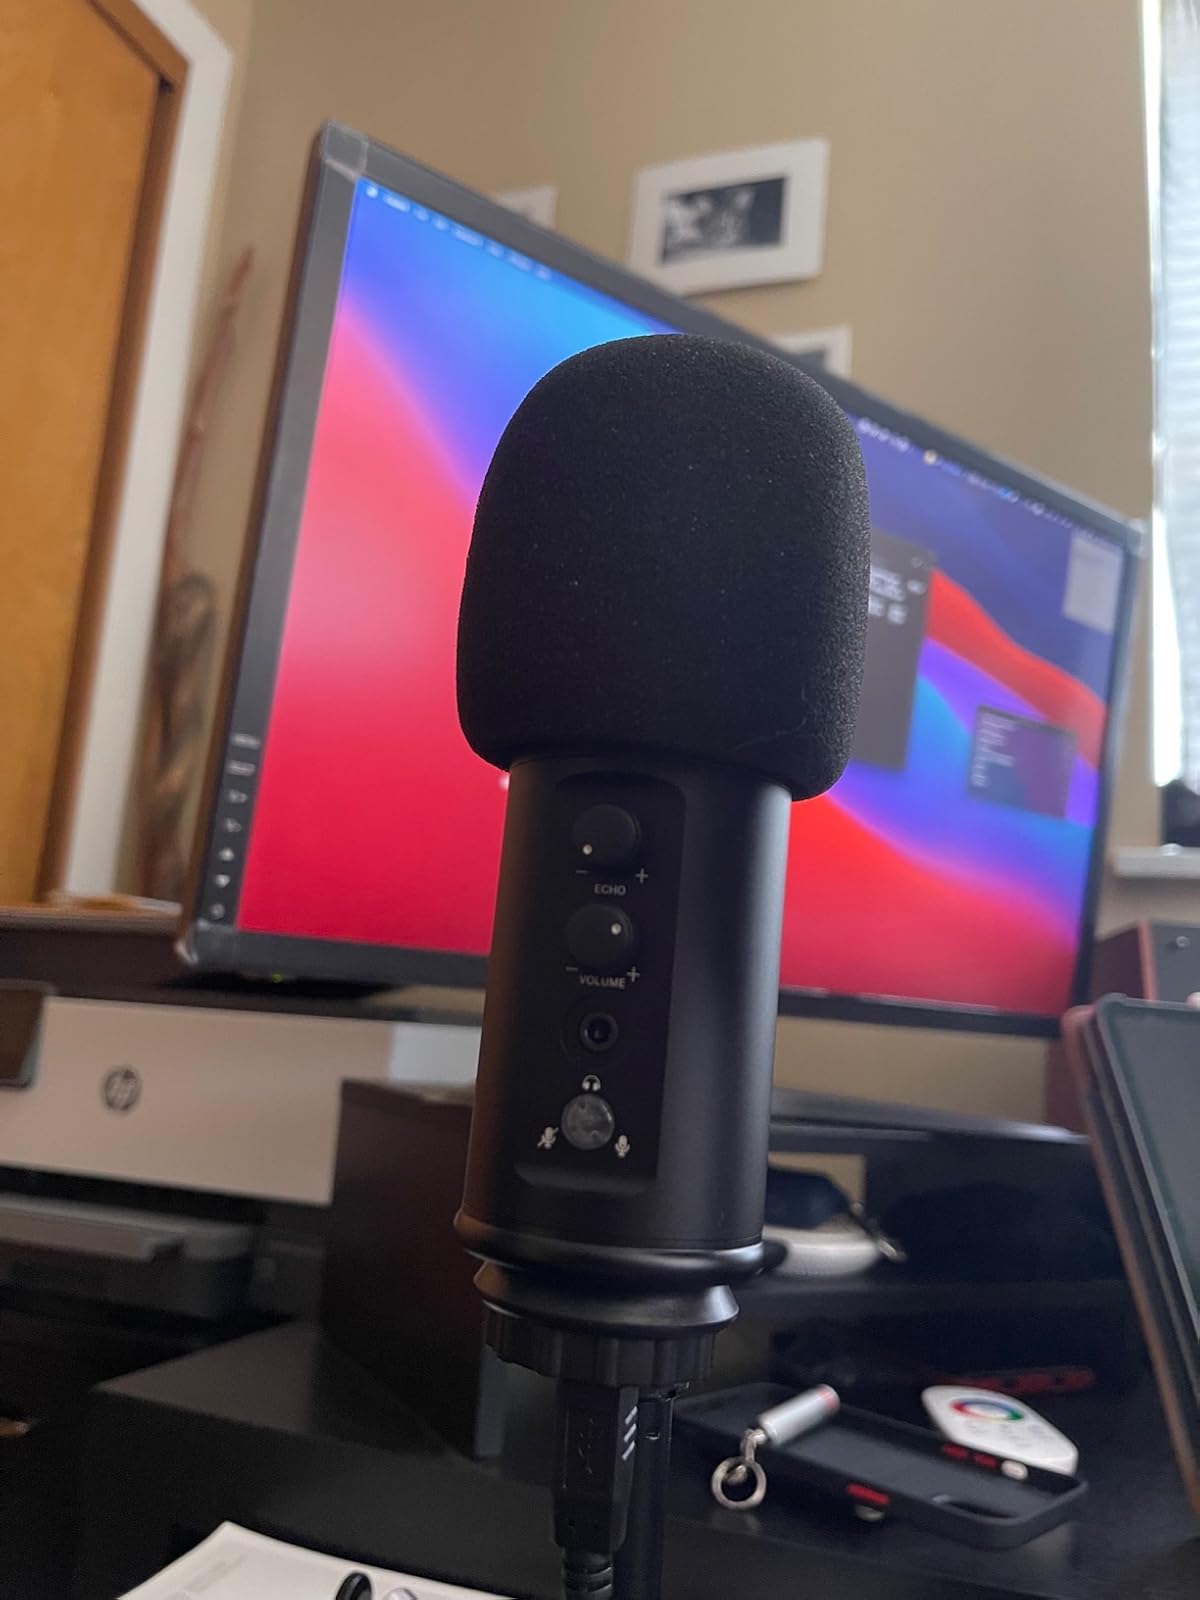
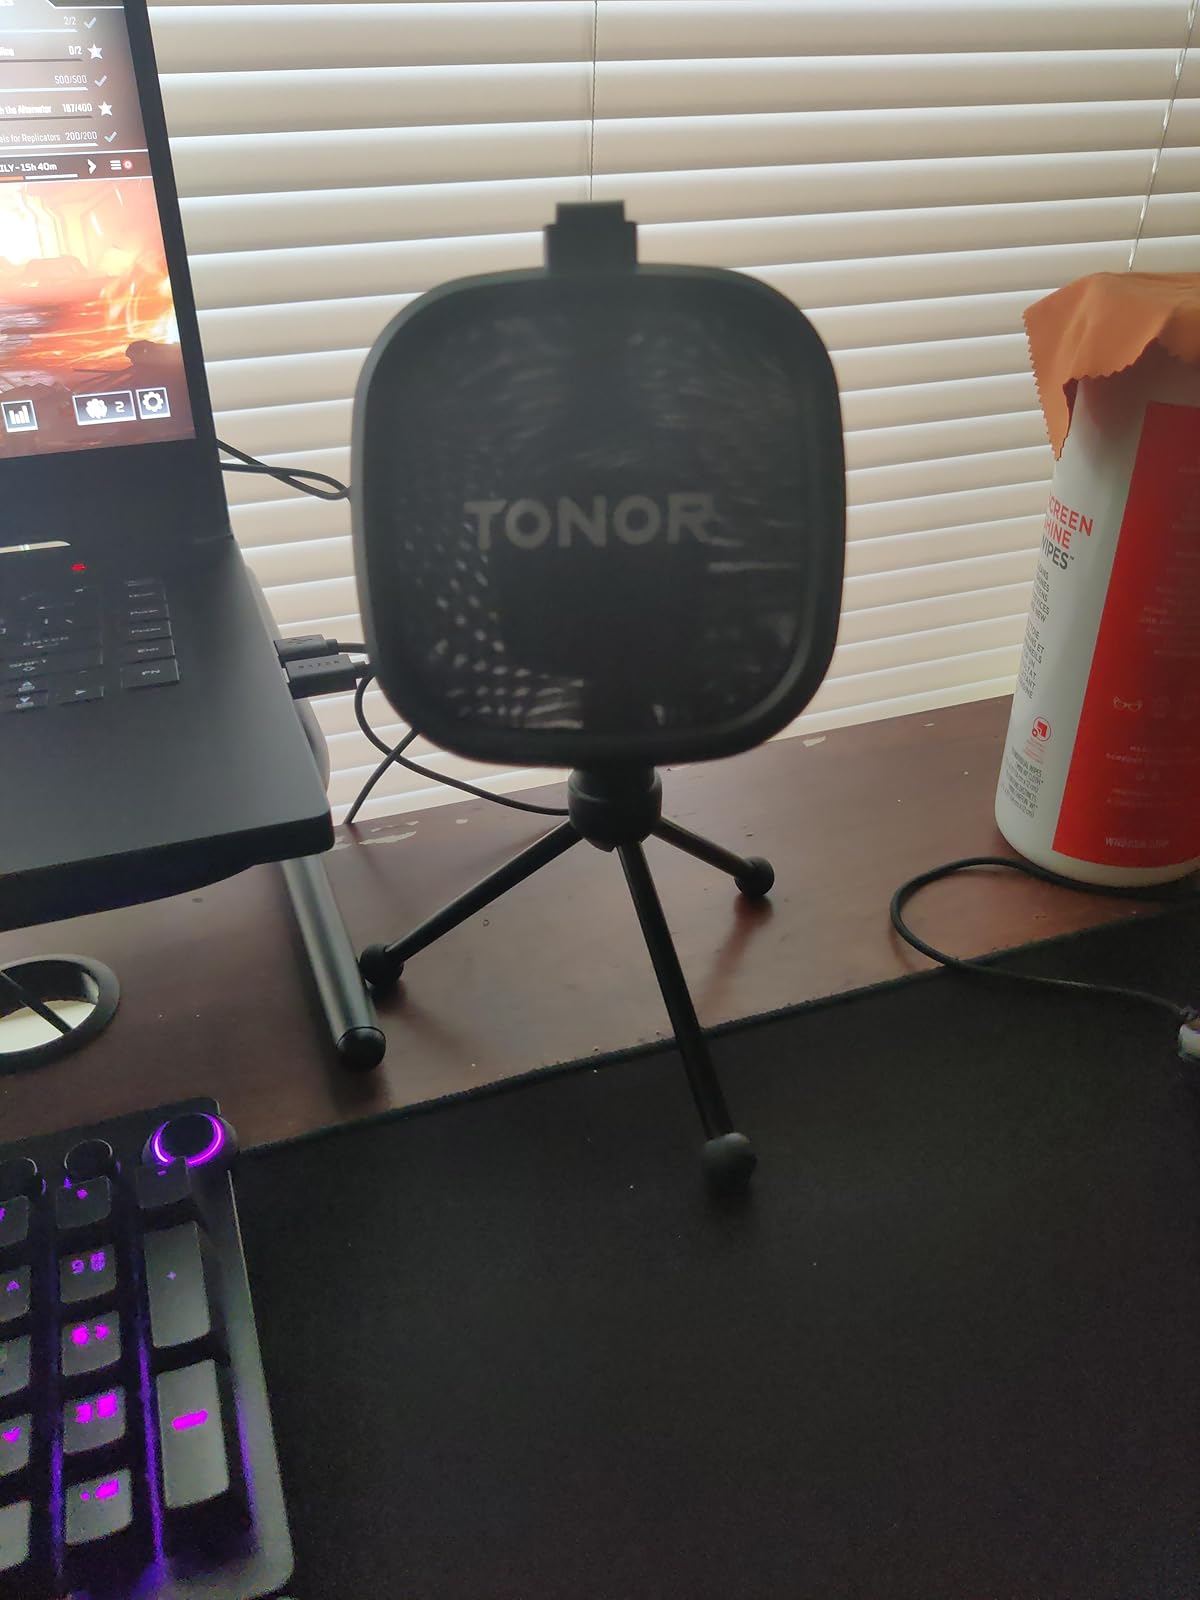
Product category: microphone
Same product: no